Mutiny in Outer Space

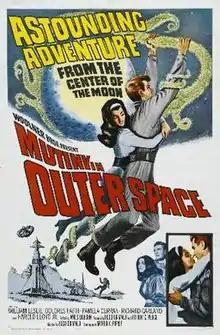
Theatrical release poster

Mutiny in Outer Space is a 1965 black-and-white independent American science fiction action film, written, produced, and directed by Hugo Grimaldi and Arthur C. Pierce, although Pierce was not credited as directing. It stars William Leslie, Dolores Faith, Pamela Curran, and Richard Garland.